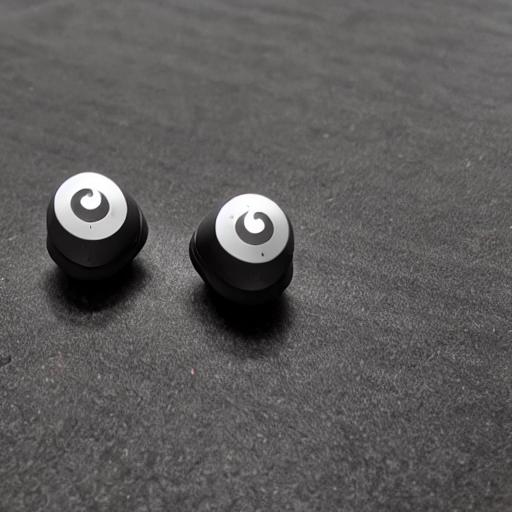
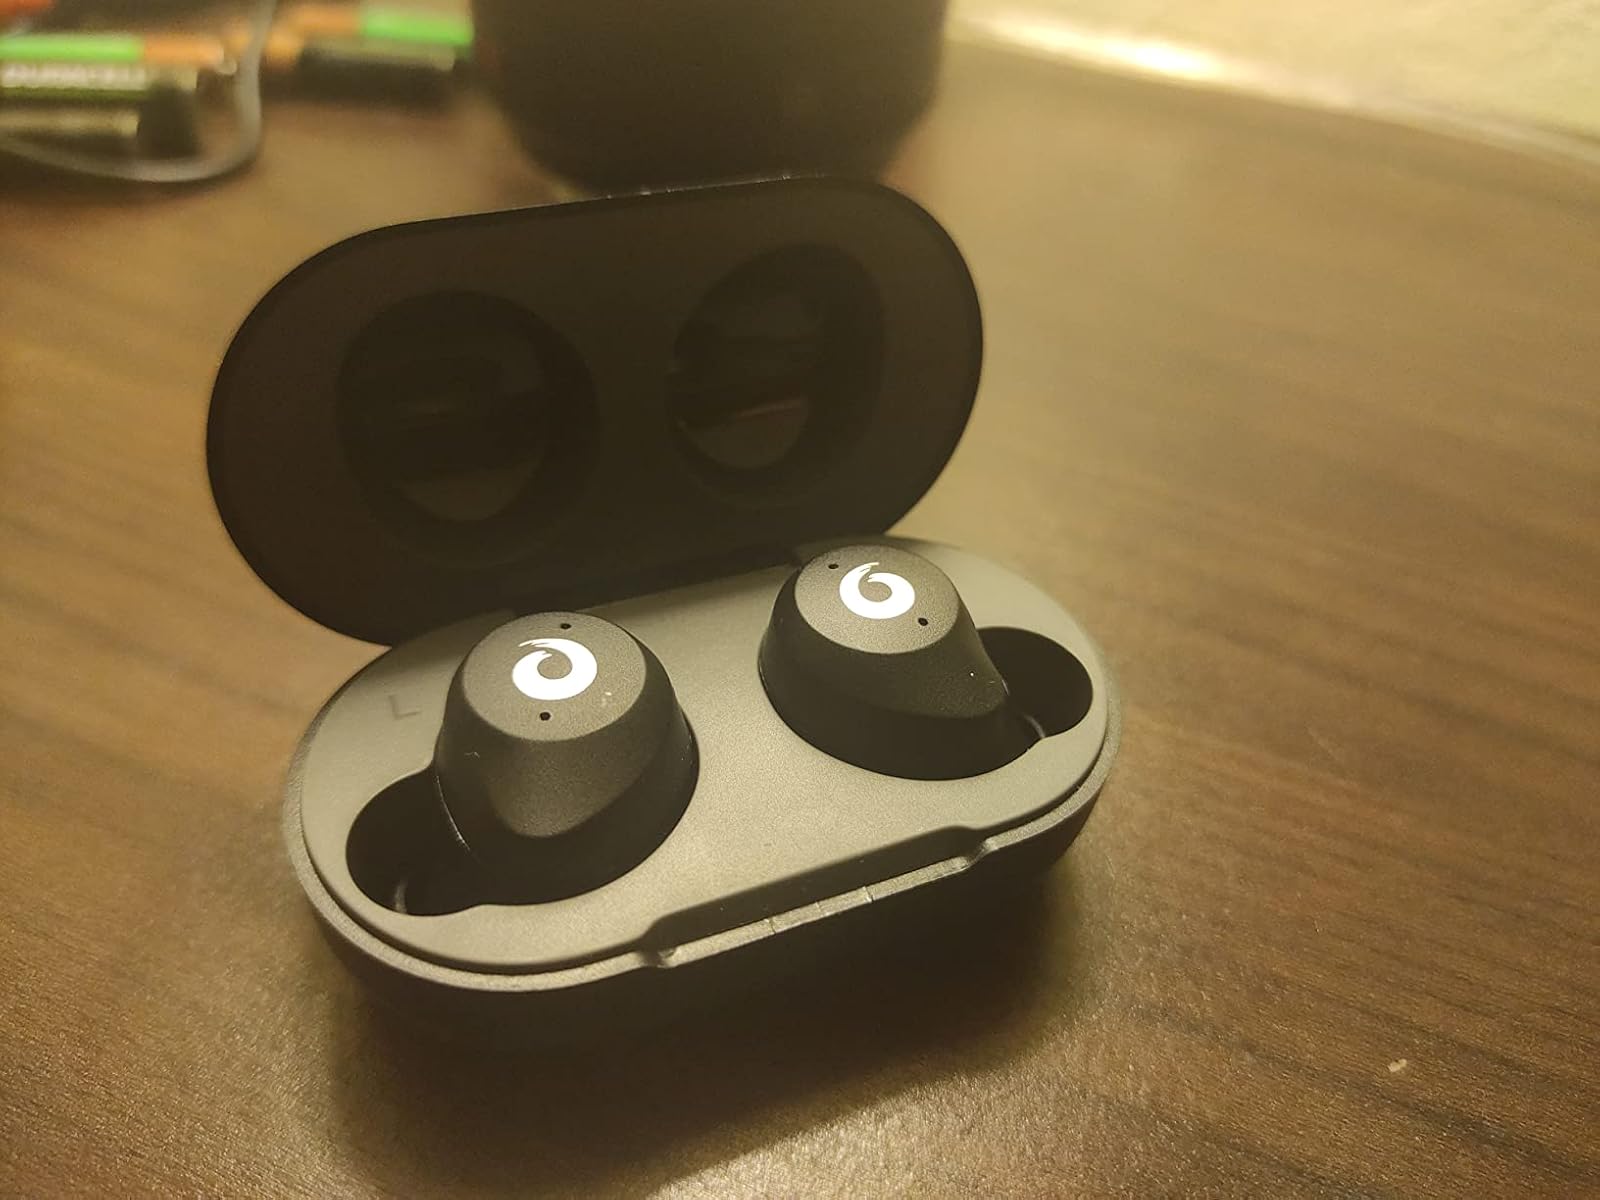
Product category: earbuds
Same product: no